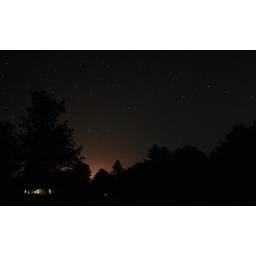
The red glow is from the New Page paper mill in Rumford, Maine.